Poseidon

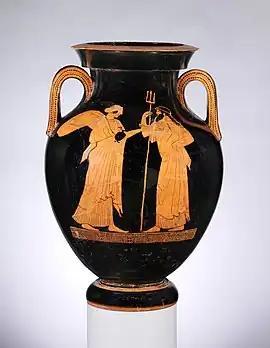
Poseidon and Nike (victory). Terracotta Attic amphora by the Syracuse Painter, one of the last to decorate an amphora, 470-460 BC. Metropolitan Museum of Art, Manhattan, NY

Poseidon had a close association with horses. He is known under the epithet "Hippios", "of a horse or horses" usually in Arcadia. He had temples at Lycosura, Mantineia, Methydrium, Pheneos, Pallandion.